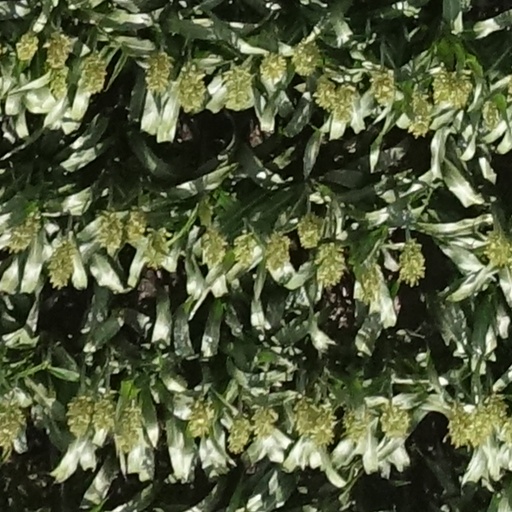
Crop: sorghum